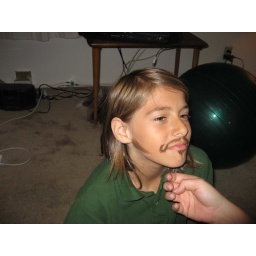
The girls comb their hair in rearview mirrors